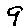
Label: 9